Buckley Town Council Offices

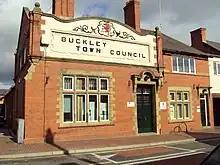
The building in October 2009

Buckley Town Council Offices is a municipal building located on Mold Road in Buckley, Flintshire in Wales. The structure, which accommodates the offices and meeting place of Buckley Town Council, is a Grade II listed building.